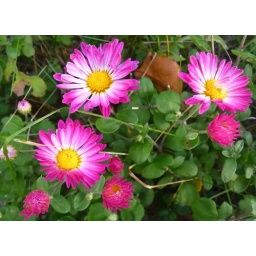
I love these white and pink Mums in my yard.